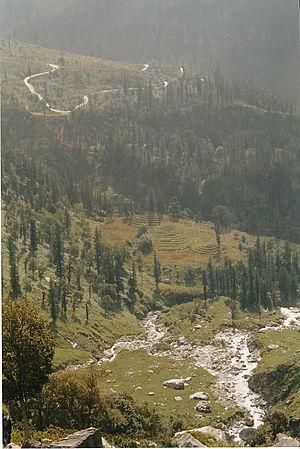
Vallée de Kullu entre Manali et le col de Rohtang
Le Himachal Pradesh est un État du nord-ouest de l’Inde. Territoire de l'Union en 1950, le Himachal Pradesh est devenu le dix-huitième État de la République indienne en 1971. Sa capitale, Shimla, fut pendant près d'un siècle la capitale d'été du Raj britannique.